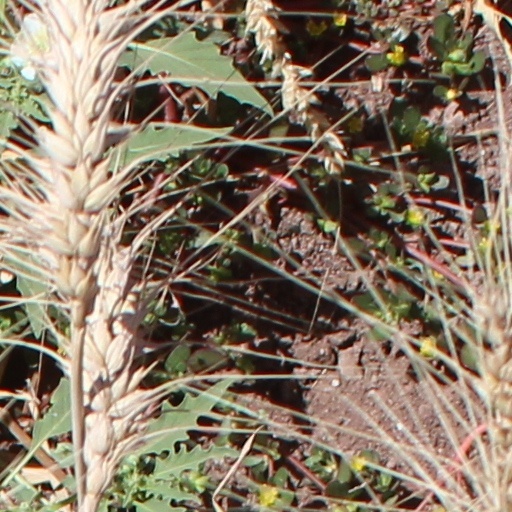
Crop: wheat